Cante Alentejano

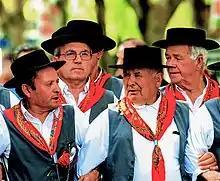
A traditional group of Cante Alentejano

Cante Alentejano is a Portuguese music genre based on vocal music without instrumentation from the Alentejo region. It was inscribed in 2014 in UNESCO's Representative List of the Intangible Cultural Heritage of Humanity, one of two Portuguese music traditions, the other being Fado. Its origins come from a similar popular music genre created in the region of Minde by campinos. It is said that the habit of singing without instruments was common in bull-herding as a means to coordinate efforts among the campinos.